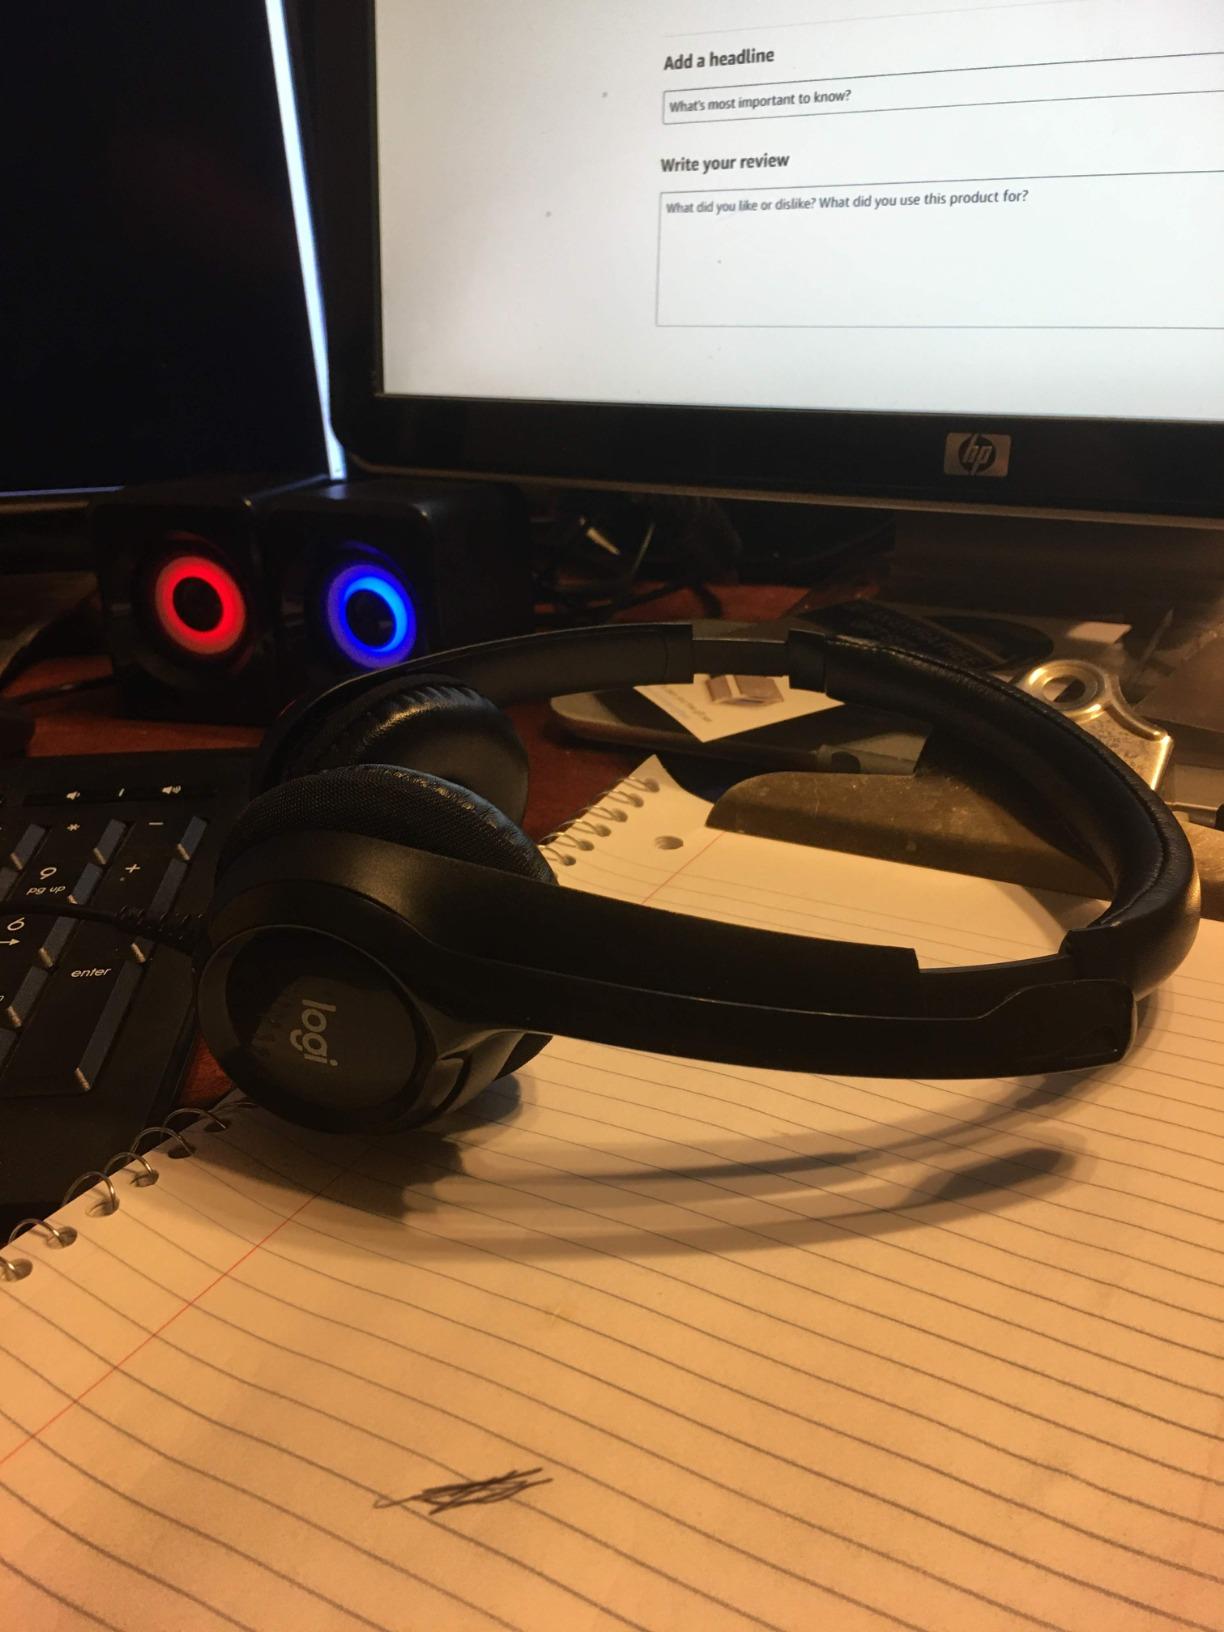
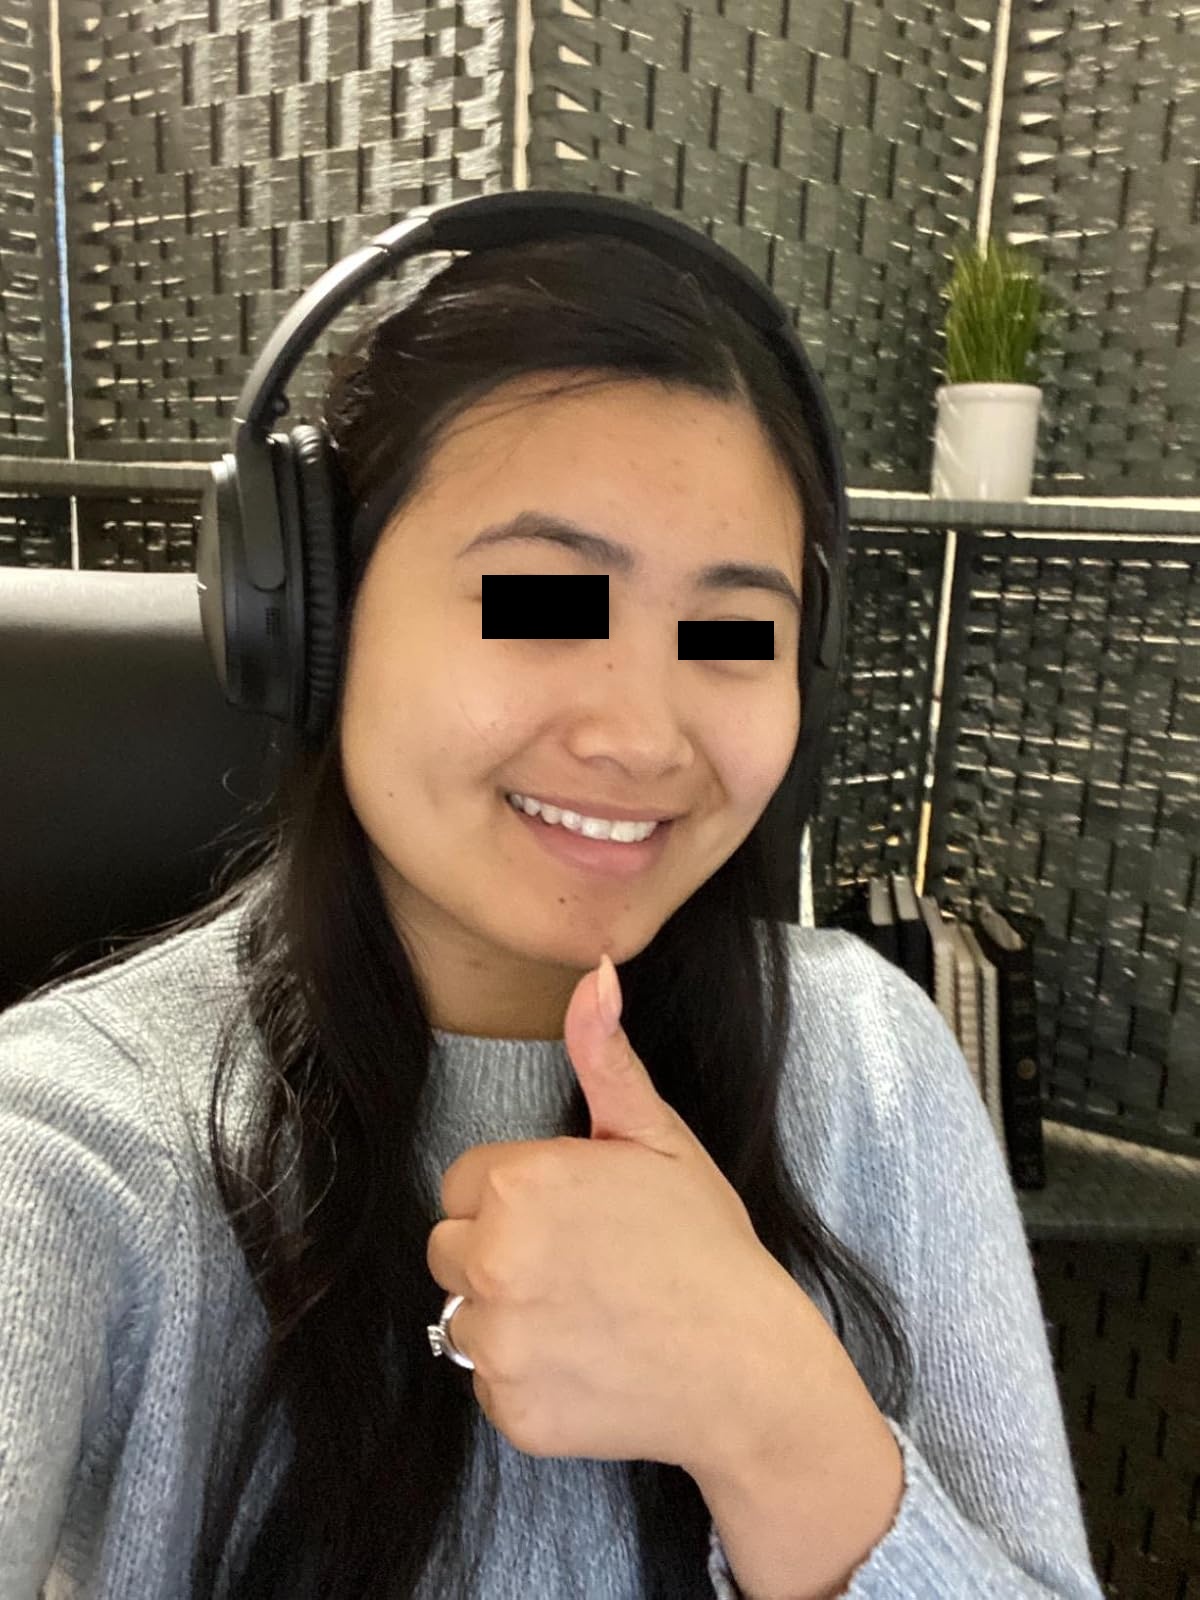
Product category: headphones
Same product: no